Phonolite series in North Ethiopia

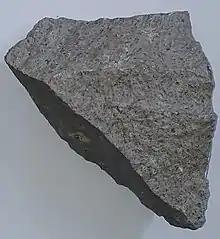
Rock sample of phonolite in Addi Amyuq

These silica-poor rocks belong to the Adwa-Aksum trachy-phonolite volcanic field. They are also exposed in Addi Amyuq, some 3 kilometres north of Hagere Selam, on the northern slope of the ridge. The morphology of the Addi Amyuq phonolite outcrop is similar to that of Gobo Dura where the Aksum obelisks were quarried.